Alabaster

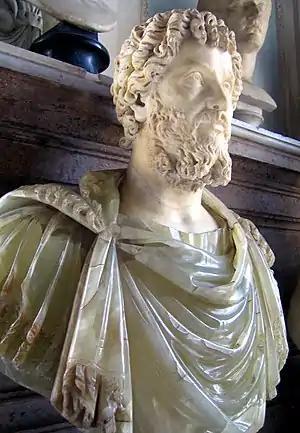
Alabaster artefact: A composite bust of the Emperor Septimius Severus; the head is marble and the bust is alabaster.

In general, ancient alabaster is calcite in the wider Middle East, including Egypt and Mesopotamia, while it is gypsum in medieval Europe. Modern alabaster is most likely calcite but may be either. Both are easy to work and slightly soluble in water. They have been used for making a variety of indoor artwork and carving, as they will not survive long outdoors.